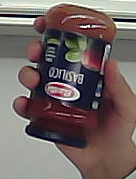
Product: barilla_pomodoro